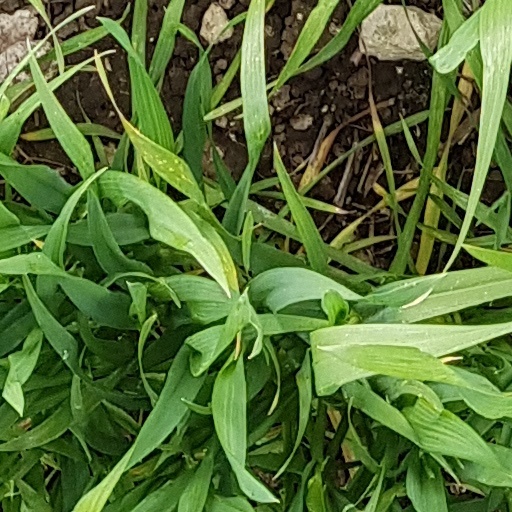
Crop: wheat